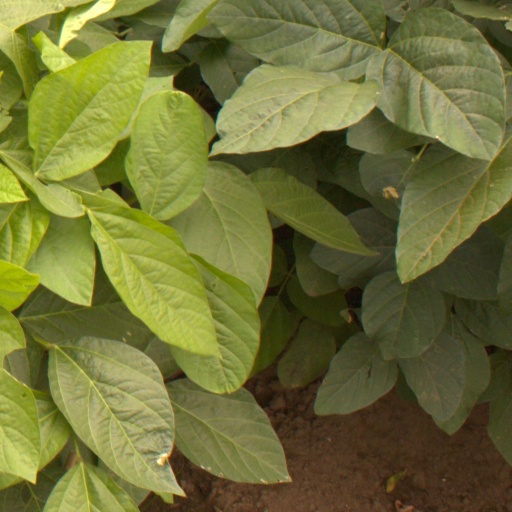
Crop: soybean